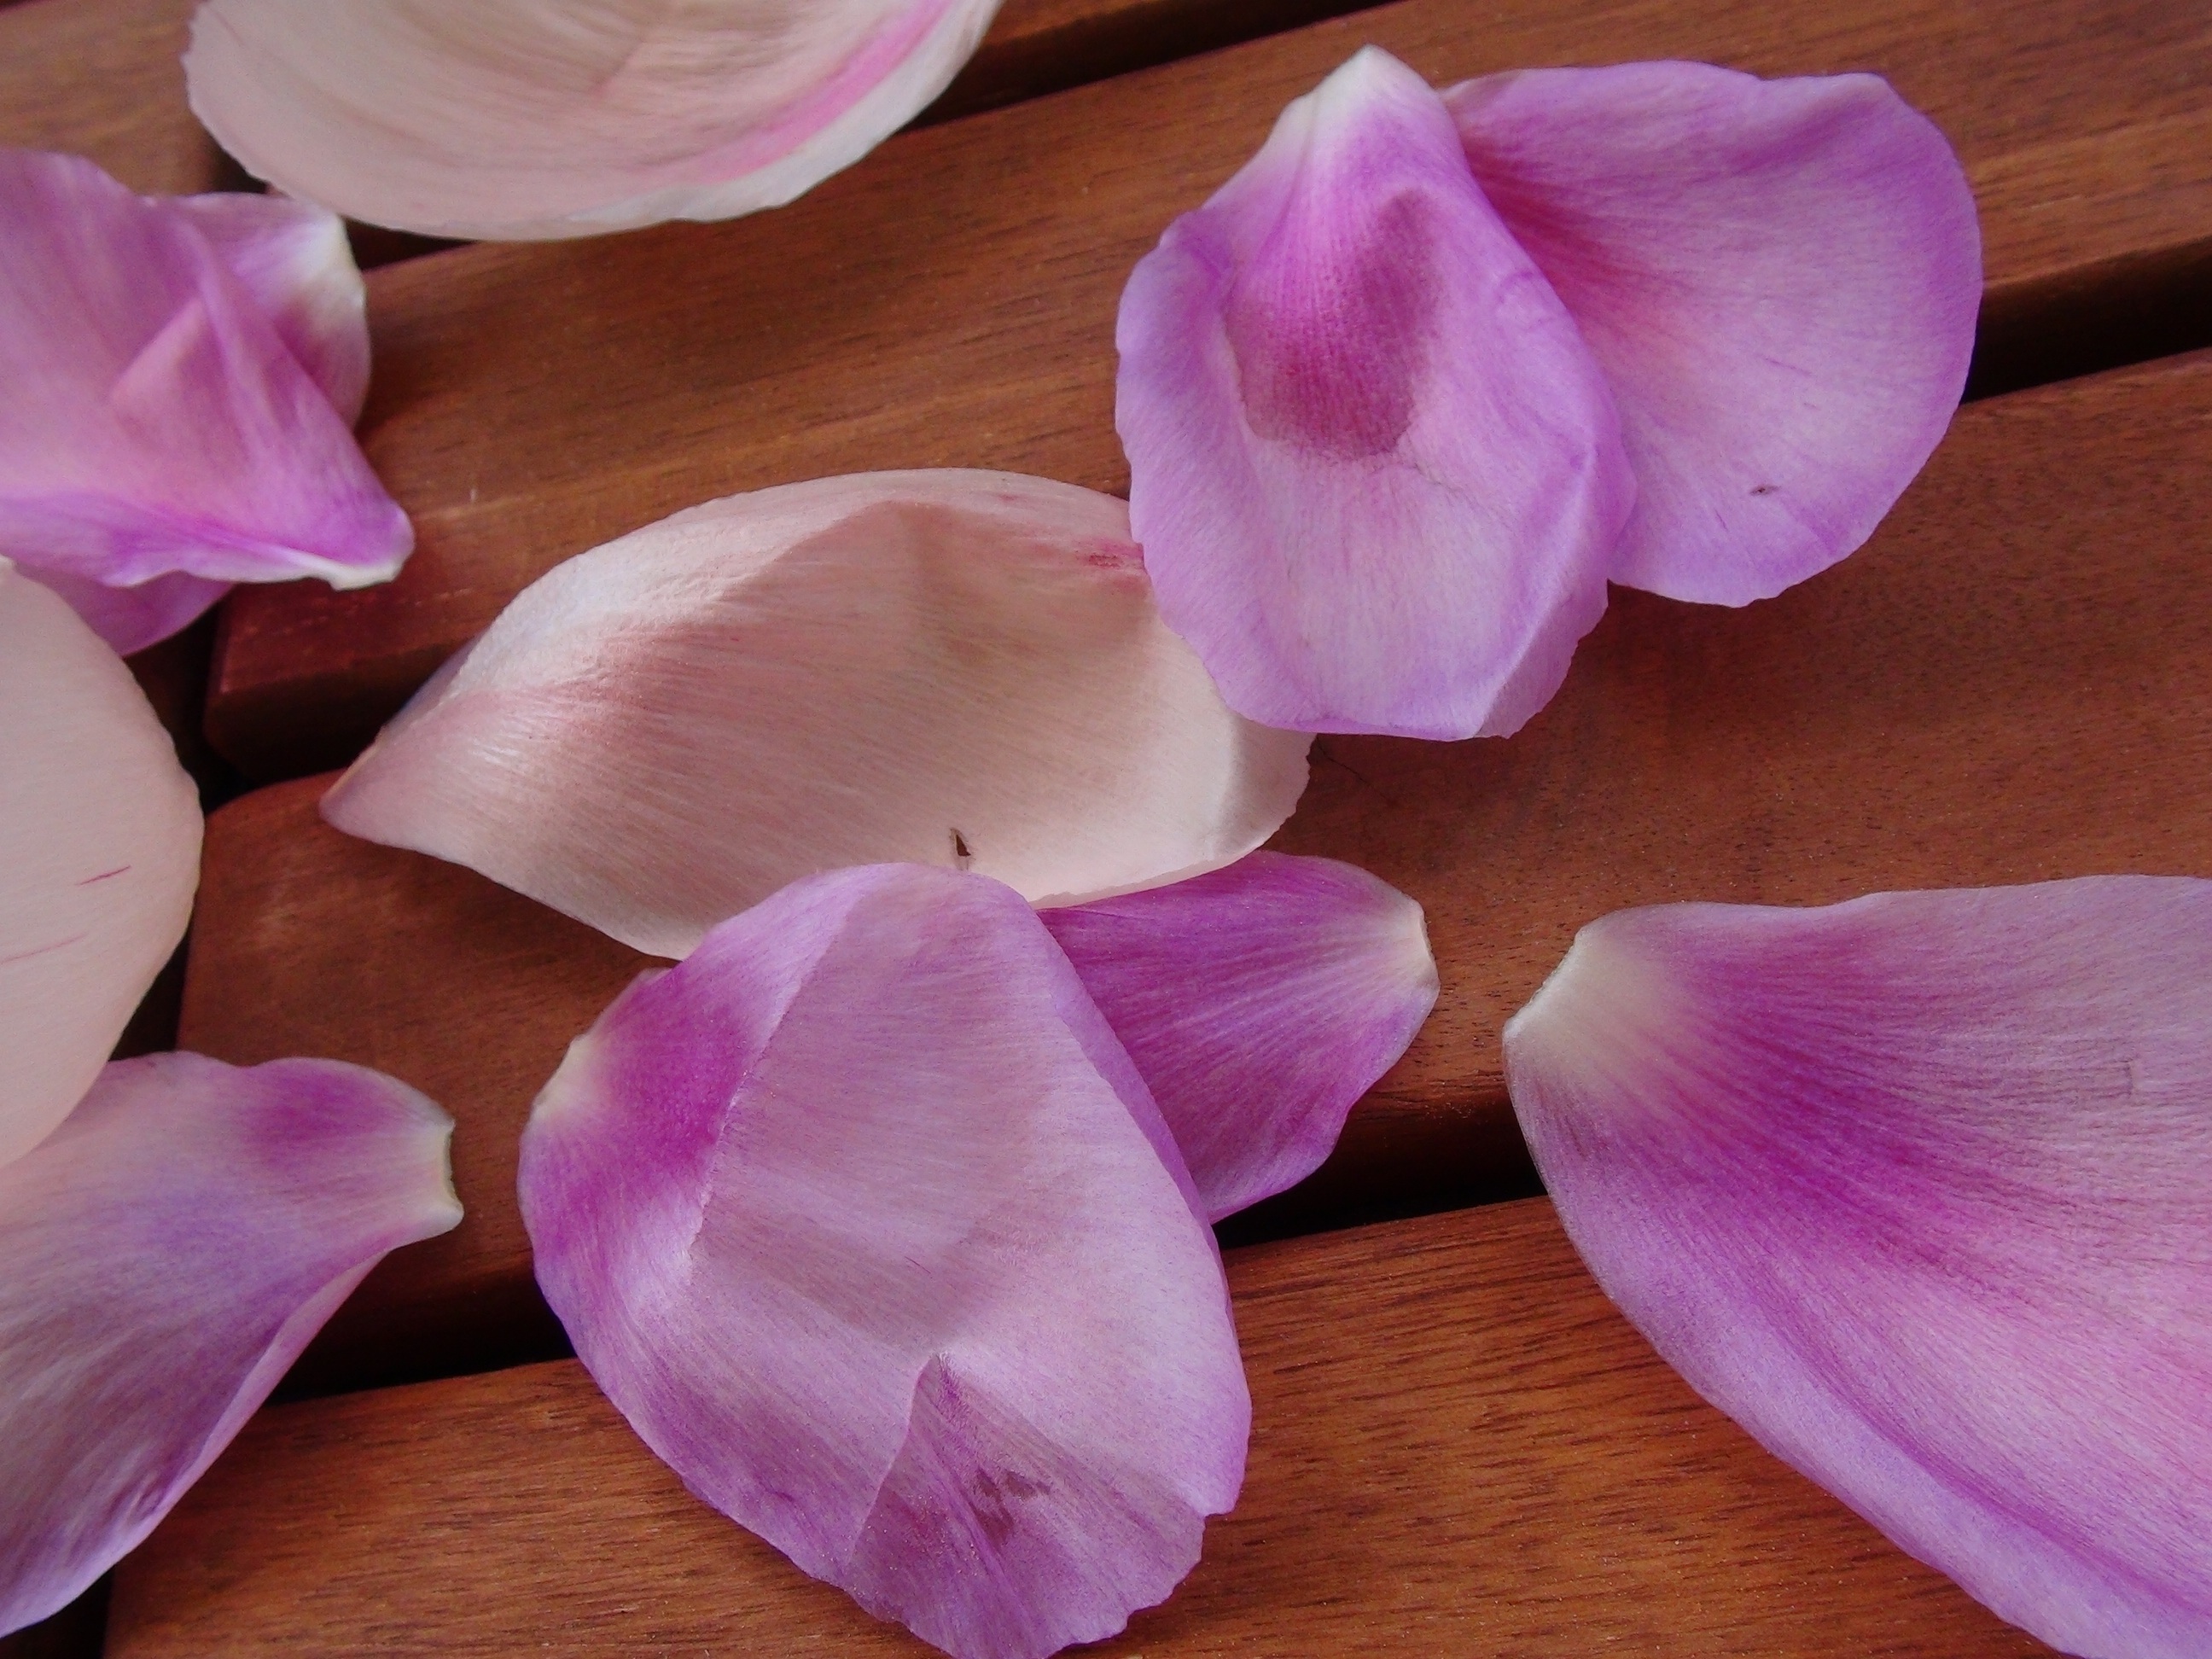
blossom, plant, flower, purple, petal, floral, pink, zen, macro photography, flowering plant, land plant